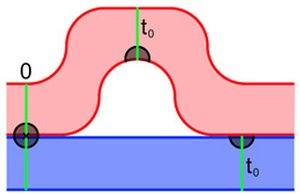
Illustration d'un flot discontinu, configuration impossible dans le cas d'un champ de vecteurs défini sur un ouvert et continu.
Le flot, coulée ou encore courant est, en mathématiques, un concept utilisé en géométrie différentielle. Il est associé à la notion de champ de vecteurs, c'est-à-dire à une application f, qui, à un point x d'un ouvert Ω d'un espace de Banach E, associe un vecteur de E. Un tel champ définit une équation différentielle du type α' = f. Si la fonction f est localement lipschitzienne, pour chaque point x de Ω, il existe une solution maximale αₓ du problème de Cauchy constitué de cette équation différentielle et de la condition dite de Cauchy αₓ = x. Vue comme une fonction de deux variables, t et x, l'application α est appelée le flot du champ f de vecteurs. Cette définition se généralise dans le cas d'un champ de vecteurs temporel et dépendant d'un paramètre λ. Le flot et le champ de vecteurs deviennent des fonctions de trois variables : t, x et λ.